Brainwashing: The Science of Thought Control

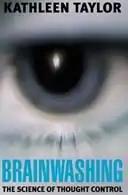
Book cover

Brainwashing: The Science of Thought Control is a 2004 popular science book explaining mind control, brainwashing, thought reform and coercive persuasion by neuroscientist and physiologist Kathleen Taylor. It explains the neurological basis for reasoning and cognition in the brain, and proposes that the self is changeable, and describes the physiology of neurological pathways. It reviews case studies including Patty Hearst, the Manson Family, and the mass murder/suicide of members of Peoples Temple at Jonestown, and compares the techniques of influence used by cults to those of totalitarian and communist societies. It lays out a model FACET – Freedom, Agency, Complexity, Ends-not-means, and Thinking – which she believes can be used to negate the influence of brainwashing techniques.